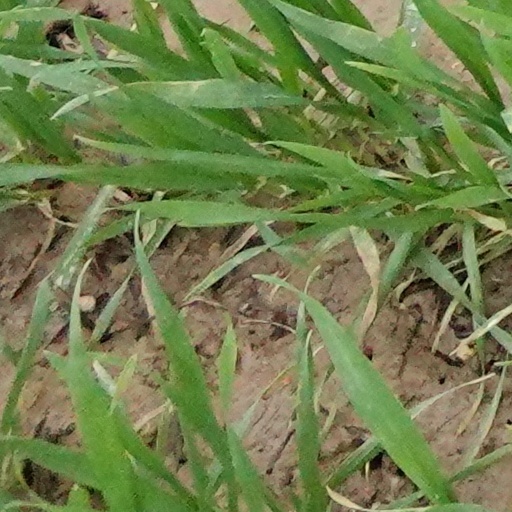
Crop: wheat